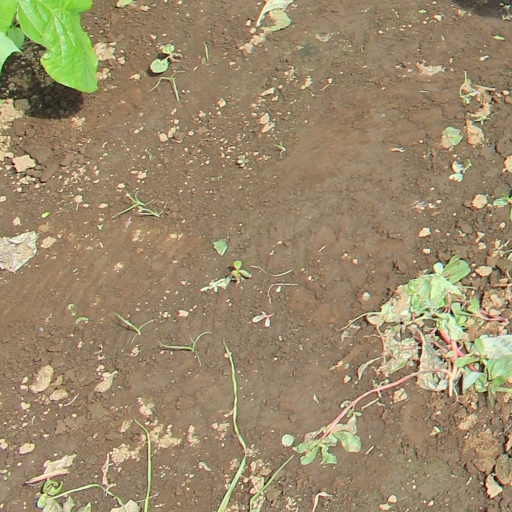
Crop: soybean